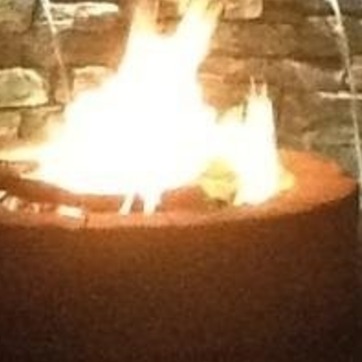
Material: other